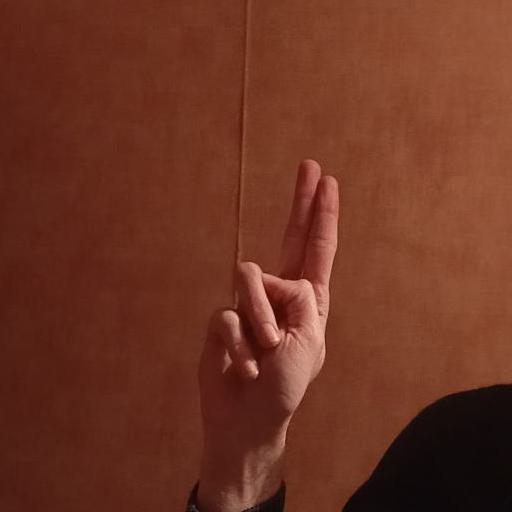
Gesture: two_up